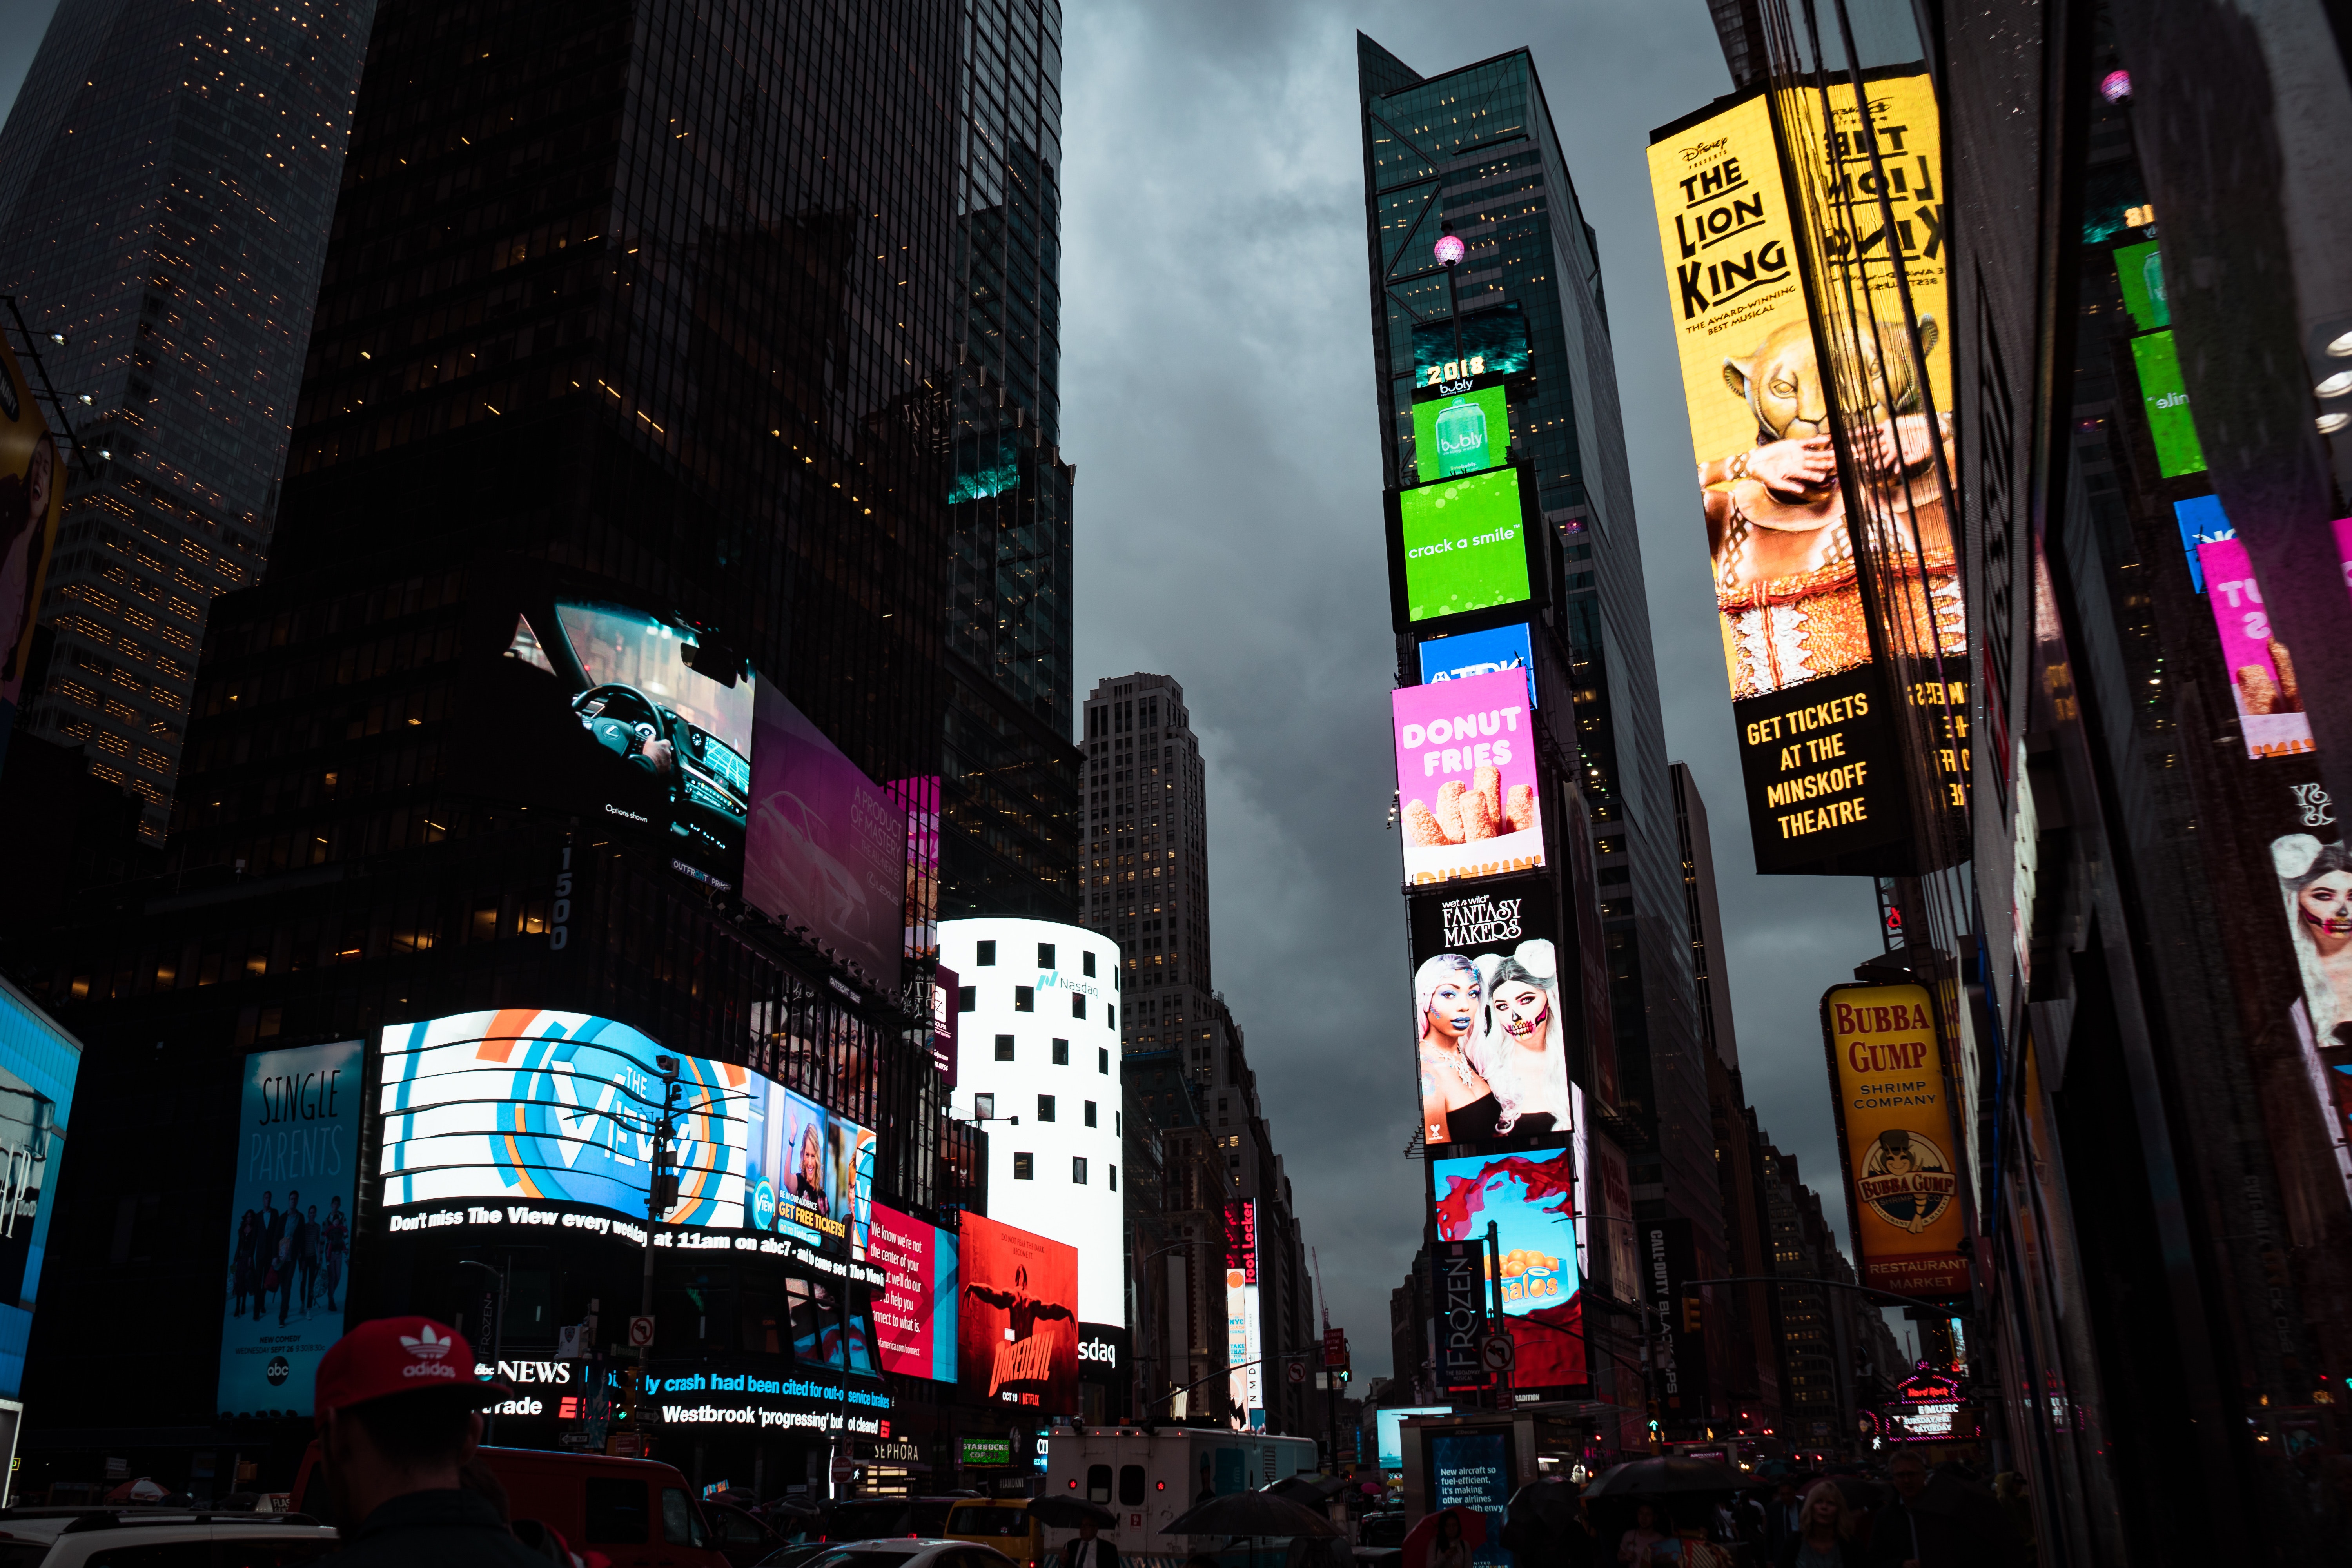
metropolitan area, metropolis, urban area, city, skyscraper, human settlement, downtown, cityscape, night, snapshot, building, architecture, street, electronic signage, mixed use, tower block, display advertising, advertising, glass, neon